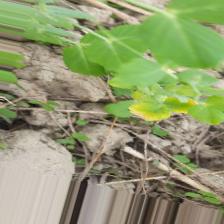
Label: Ascochyta blight